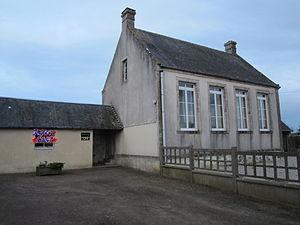
Foucarville, Manche
Foucarville est une ancienne commune française, située dans le département de la Manche en région Normandie, peuplée de 125 habitants, commune déléguée au sein de Sainte-Mère-Église depuis le 1ᵉʳ janvier 2016.